Asymptotic safety in quantum gravity

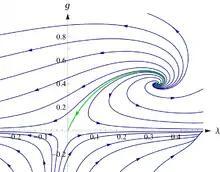
Phase portrait for the Einstein–Hilbert truncation. Shown are the RG trajectories corresponding to the flow diagram on the left-hand side. (First obtained in Ref.)

Here formula_80 is the scalar curvature constructed from the metric formula_2. Furthermore, formula_82 denotes the gauge fixing action, and formula_83 the ghost action with the ghost fields formula_84 and formula_85.